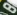
Number: 8